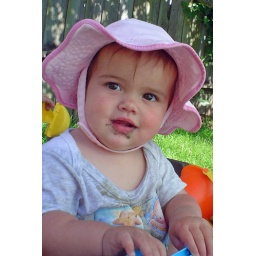
Charlotte in the sand box